National Florence Crittenton Mission

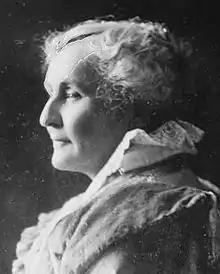
Kate Waller Barrett

The first of the organization's homes was located in New York City. Seven years later, in 1890, the second Florence Crittenton Home was opened in San Jose, California. Shortly thereafter, pioneering female physician Kate Waller Barrett joined Charles Crittenton as the driving force behind the organization and helped expand the Crittenton movement into a network of affiliated homes that at its peak included 76 homes across the U.S., in addition to homes in China, France, Japan and Mexico.